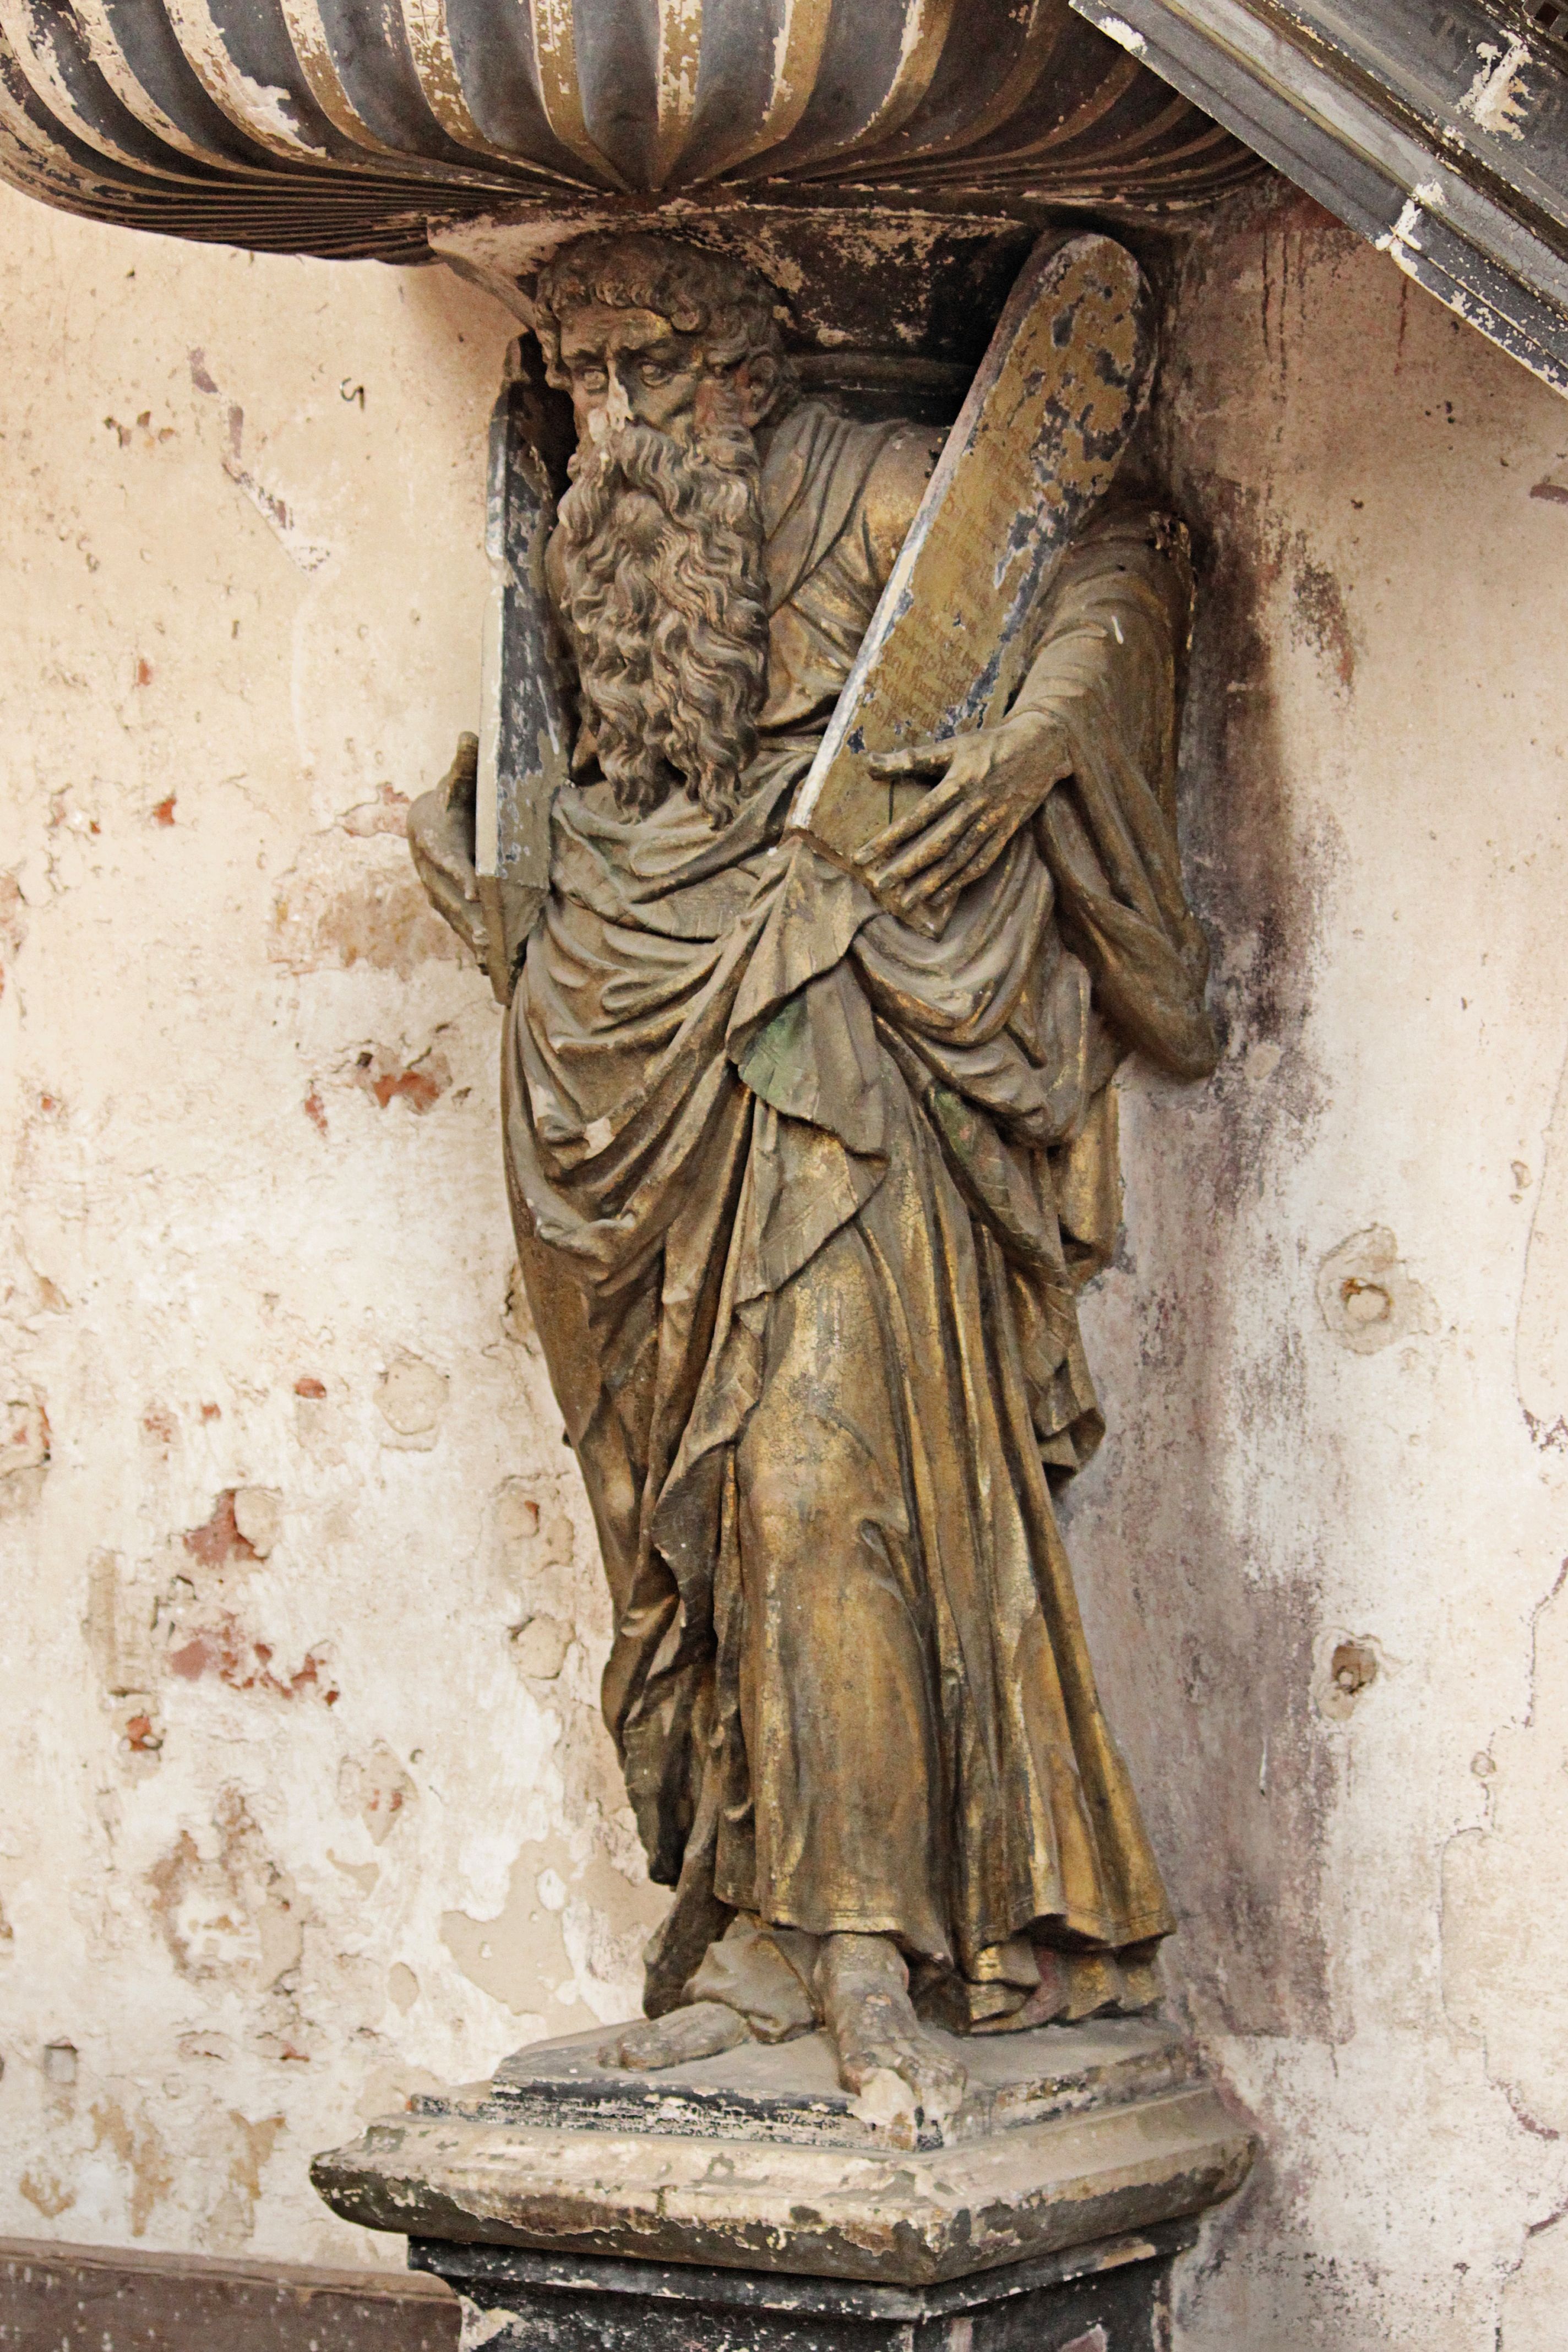
wood, monument, statue, christian, sculpture, art, temple, fountain, bronze, carving, relief, water feature, saxony anhalt, stone carving, prettin, ancient history, closed church prettin, moses statue